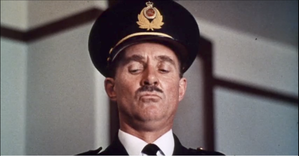
Michael Bates, né le 4 décembre 1920 et mort le 11 janvier 1978, est un acteur britannique.